Any Human Heart (TV series)

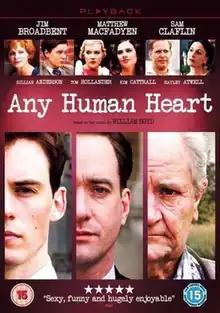
British DVD cover

Any Human Heart is a British drama television serial, based on the 2002 novel of the same name by William Boyd. It was announced in April 2010, and was broadcast on Channel 4 from 21 November to 12 December 2010, consisting of four episodes of one hour each. A re-edited version aired in the United States on 13, 20 and 27 February 2011 (three one-and-a-half-hour episodes) on PBS.